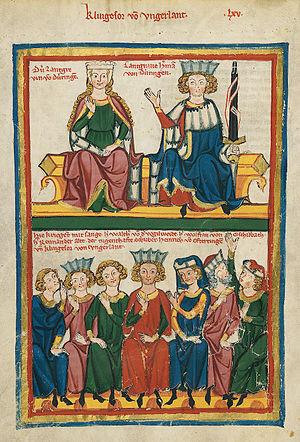
Le Tournoi des chanteurs de la Wartbourg ou guerre de Wartburg est une collection de Sangsprittigichte du XIIIᵉ siècle autour d'un prétendu concours de poètes sur la Wartburg de Thuringe.